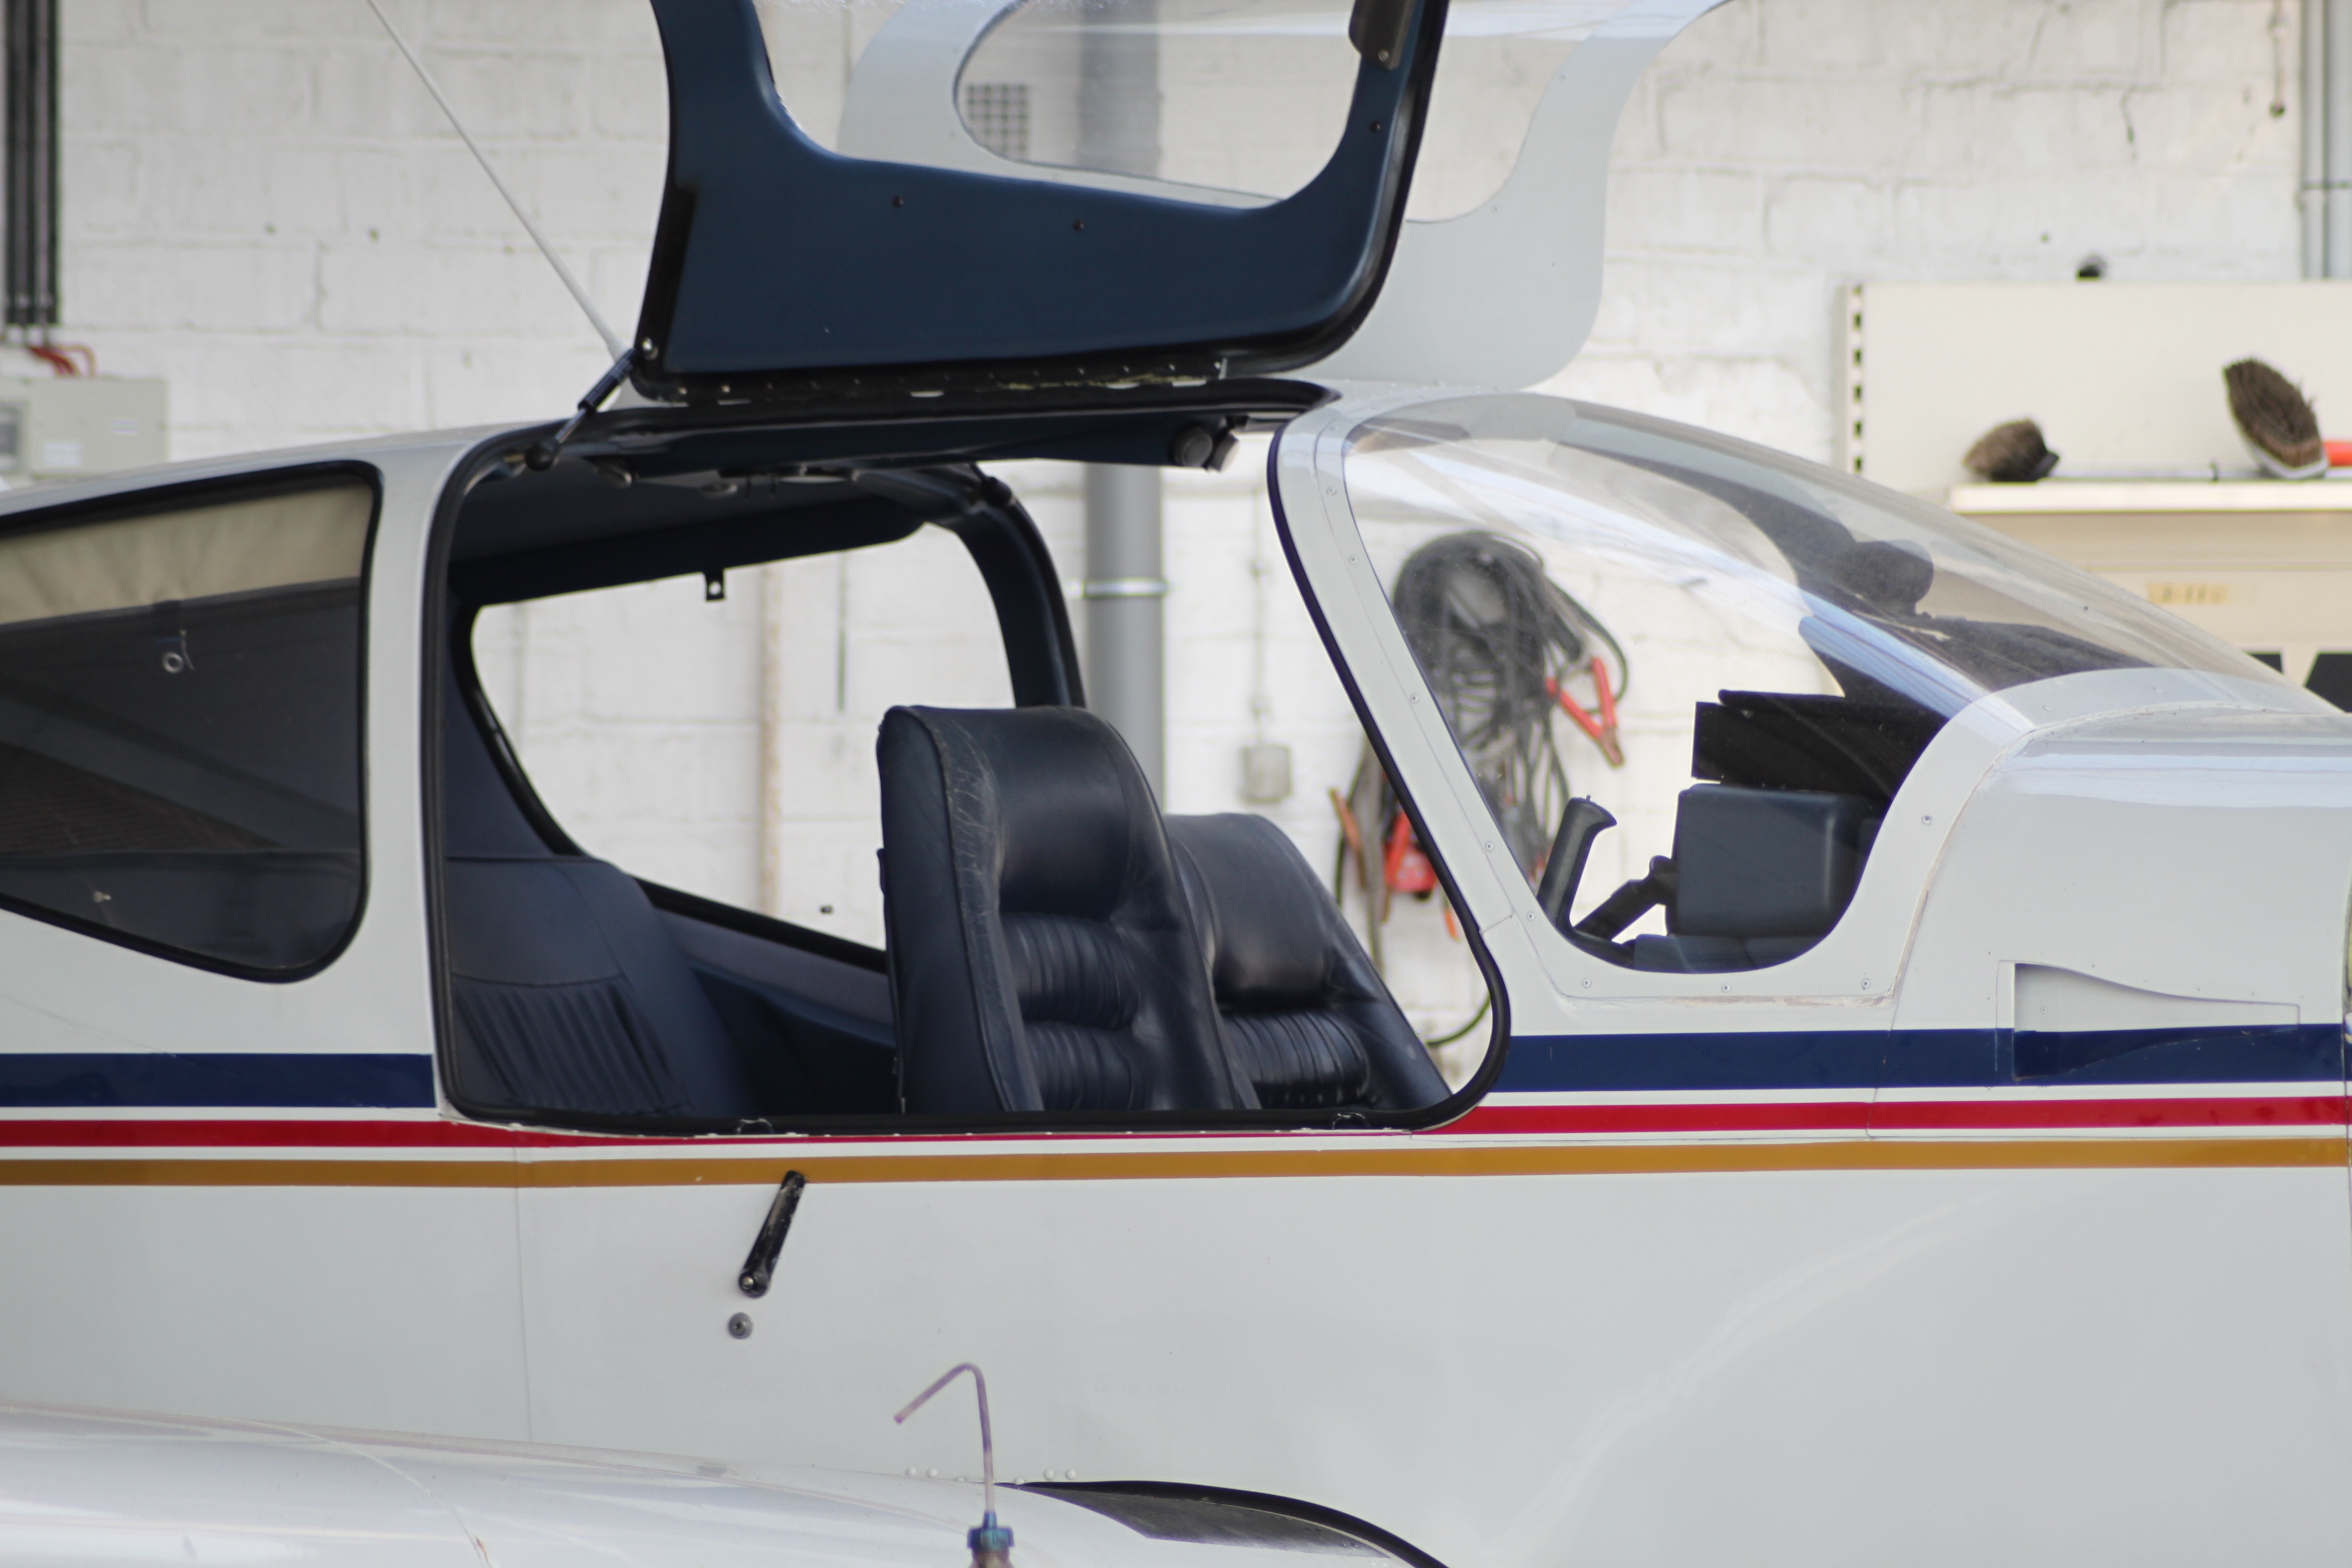
car, airplane, aircraft, vehicle, airline, aviation, flight, helicopter, cockpit, ecosystem, propeller plane, light aircraft, automotive exterior